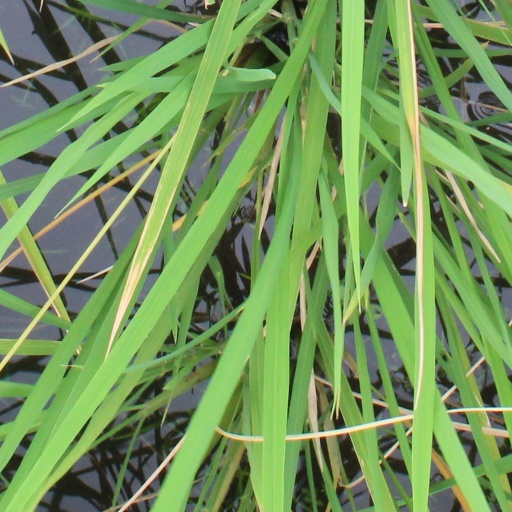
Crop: rice